Seventy-Six (novel)

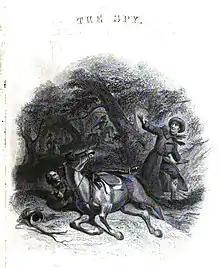
"The Spy" frontispiece

Copies of "Seventy-Six" had become rare as early as 1876 and the book was largely forgotten by the 20th and 21st centuries. The scholarship that exists largely praises the book's powerful and groundbreaking moments, but bemoans that those strengths are outweighed by the plot's incoherence and disjointedness. The preface by scholar Robert Bain to the novel's 1971 edition uplifts the story's groundbreaking elements, but blames its construction and overly sensational tangents for reducing its readability. This consensus view reflects an 1849 essay by Edgar Allan Poe, who felt that "the repeated failures of John Neal as regards the "construction"" of his books puts readers "in no mood to give the author credit for the vivid sensations which have been aroused during the progress of perusal". Scholar Donald A. Ringe opined: "What Neal failed to realize was that a work of historical fiction had to do more than merely present a few realistic accounts of actual battles, that both the historical and the nonhistorical parts had to be integrated in such a way as to reveal the meaning and significance of the entire action." While accepting the validity of this consensus assessment, literature scholar Jeffrey Insko argued the book is nevertheless interesting "not "despite", but precisely "because" of [its] incoherencies", which is "itself the meaning of [Neal's] fiction".